Casca, Rio Grande do Sul

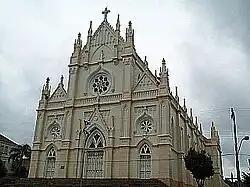
Church of St. luke Casca

Casca is a municipality in the state of Rio Grande do Sul, Brazil. As of 2020, the estimated population was 9,051.